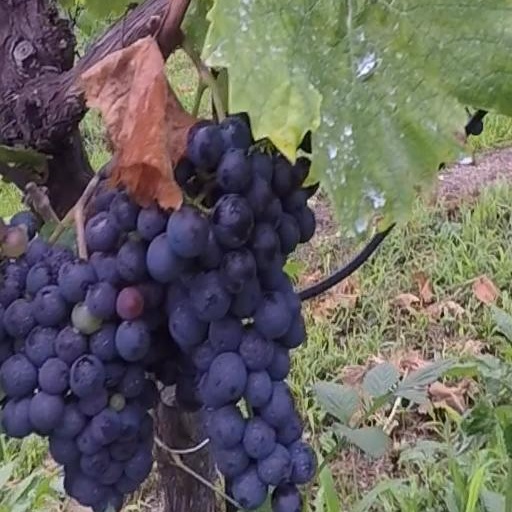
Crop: grape